Gabby Gator

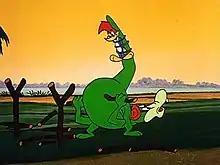
Gabby Gator first appeared as a prototype in "Everglade Raid".

Gabby Gator is an animated cartoon character, an anthropomorphic alligator who appeared in several cartoons produced by Walter Lantz and distributed by Universal Pictures.